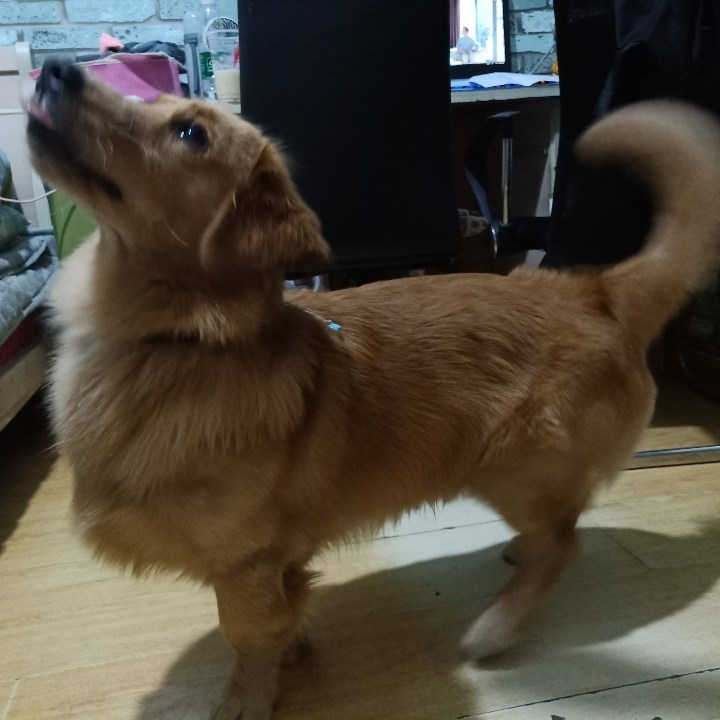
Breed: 5355-n000126-golden_retriever